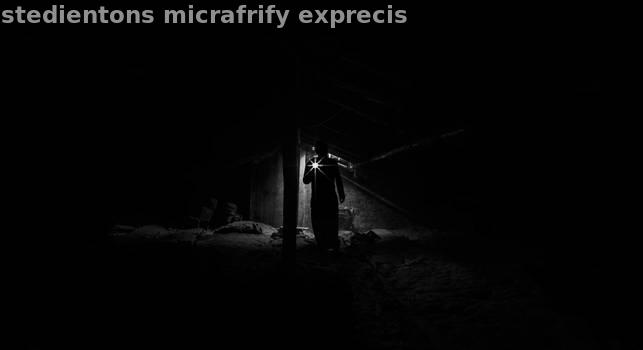
Label: Watermark